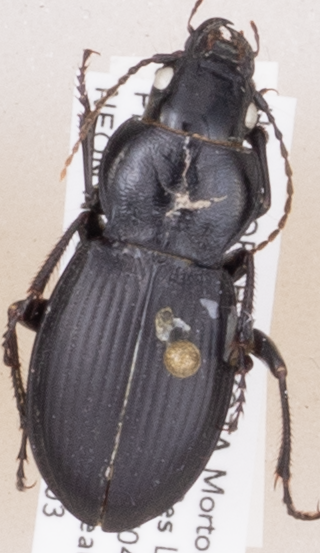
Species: Cyclotrachelus torvus
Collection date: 2019-09-03
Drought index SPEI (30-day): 0.946
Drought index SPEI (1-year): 1.01
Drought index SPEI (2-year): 0.866